Mount Carmel, Illinois

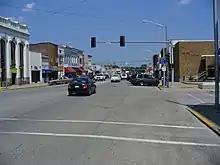
Market St. in midsummer

The town had an unemployment rate of 5.4%, as of Dec 2014. The situation has substantially improved since 1992, when the unemployment rate peaked as high as 15.1% with the loss of industrial jobs.